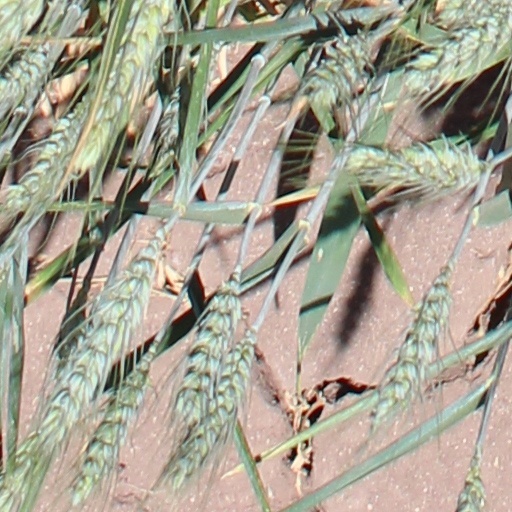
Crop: wheat